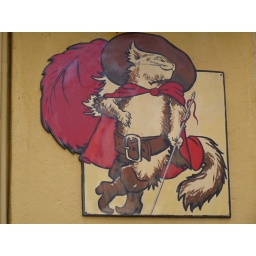
cat in a hat